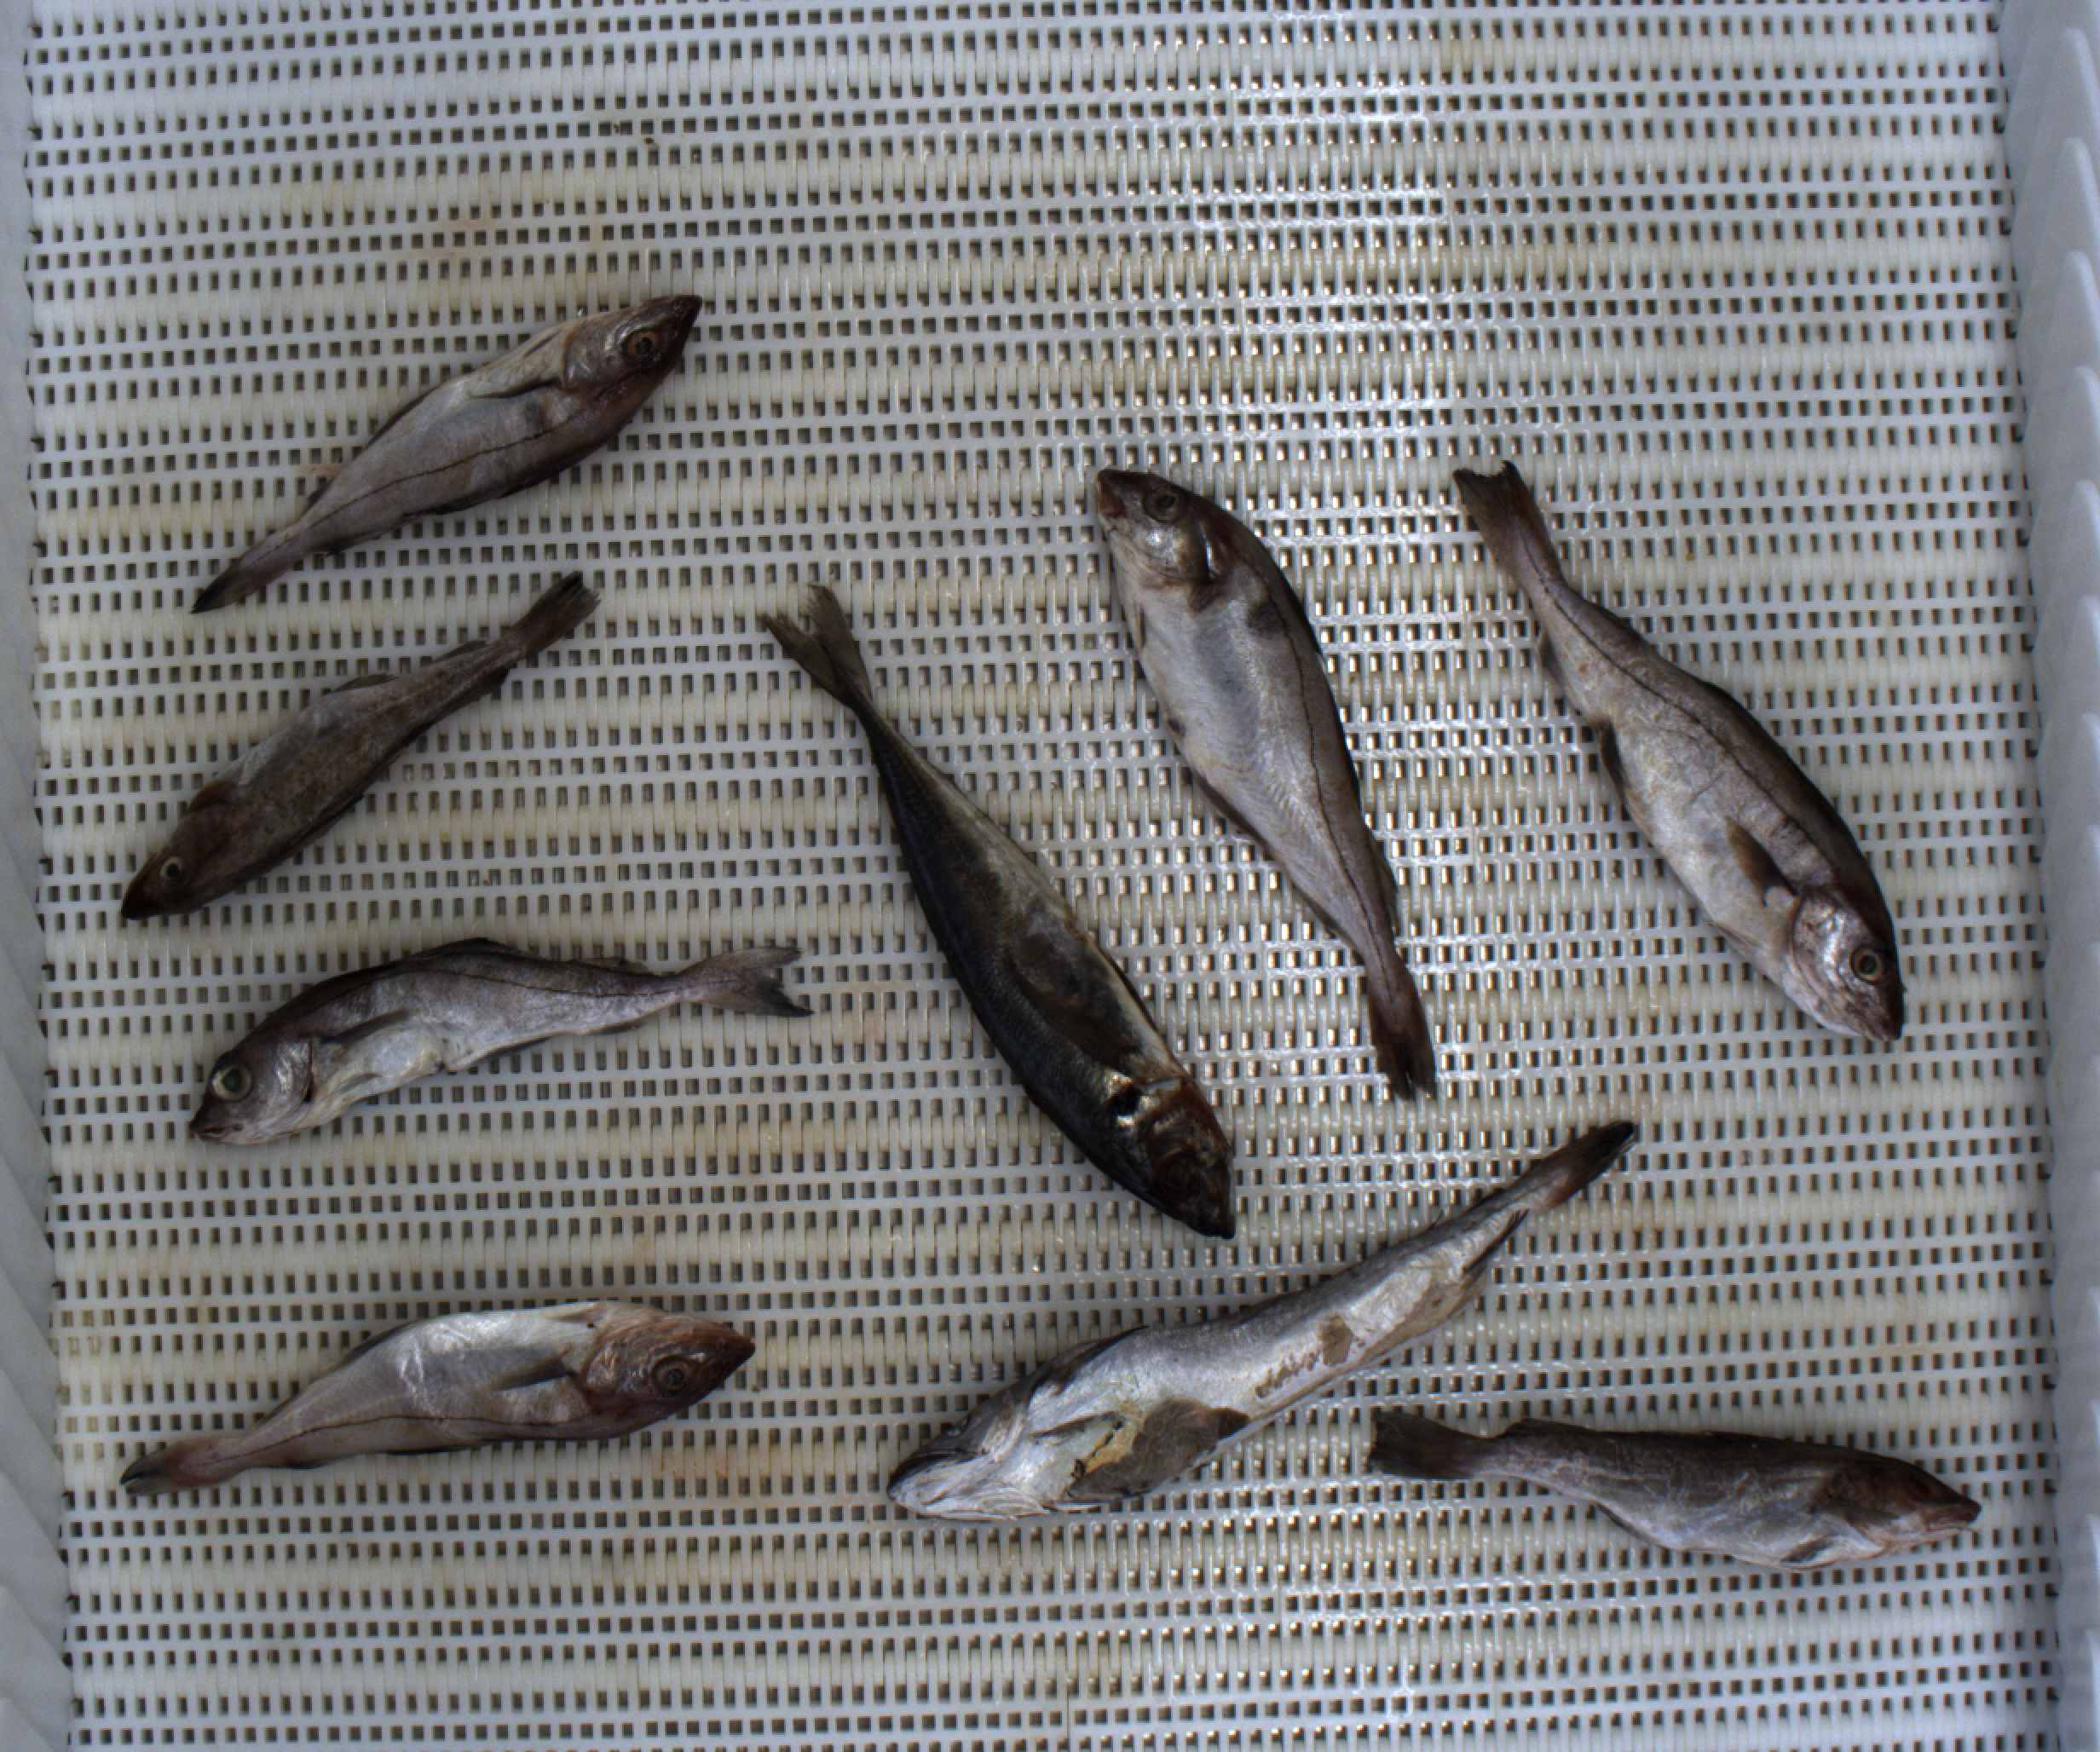
Total fish: 9
Cod: 2
Haddock: 5
Whiting: 0
Hake: 1
Horse mackerel: 1
Saithe: 0
Other: 0